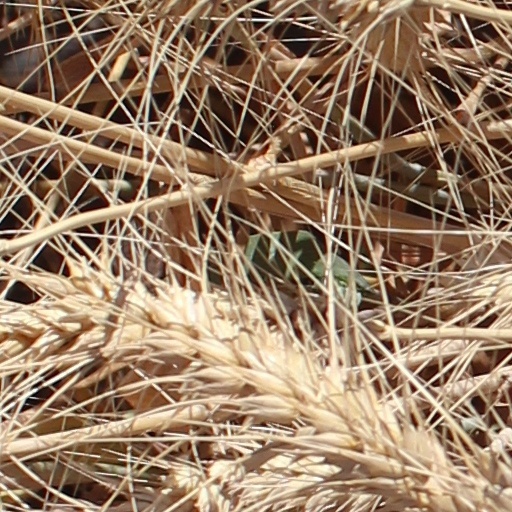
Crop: wheat